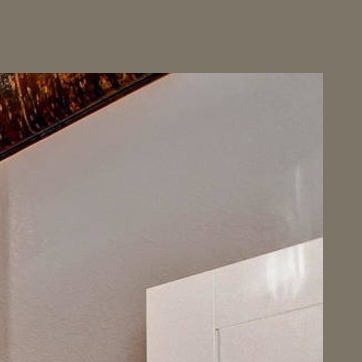
Material: mirror